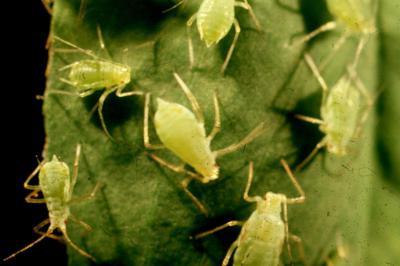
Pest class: pea_aphid